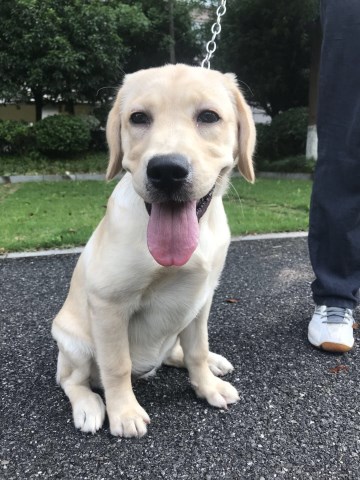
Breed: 3580-n000122-Labrador_retriever